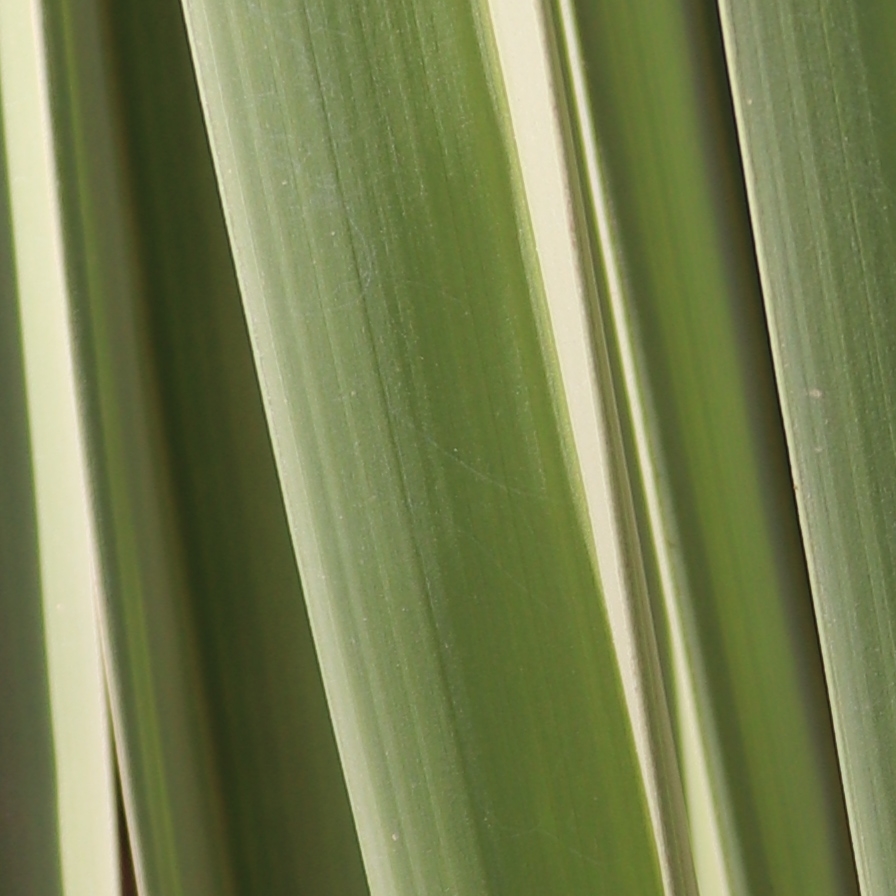
Label: Healthy